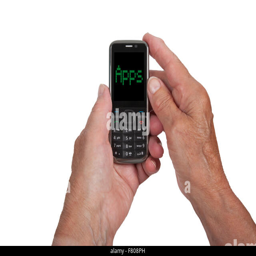
hands of senior woman with a mobile phone , application on phone